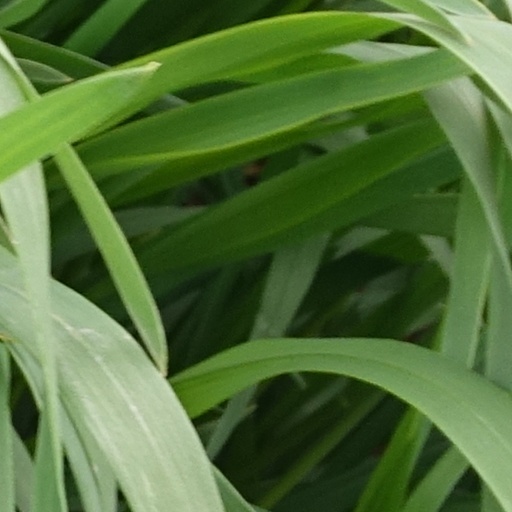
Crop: wheat